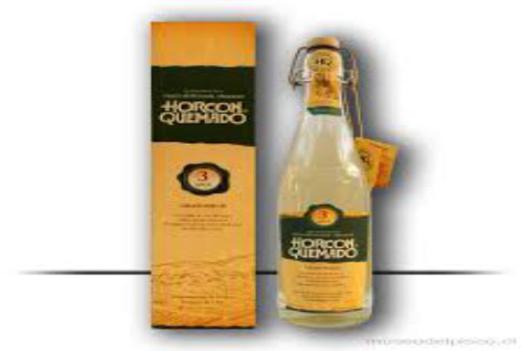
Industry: Food